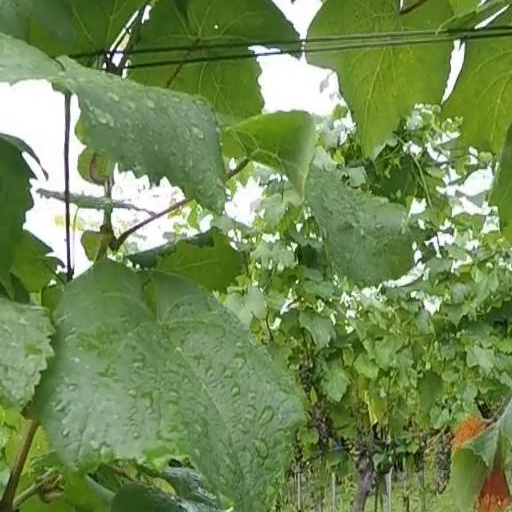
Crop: grape